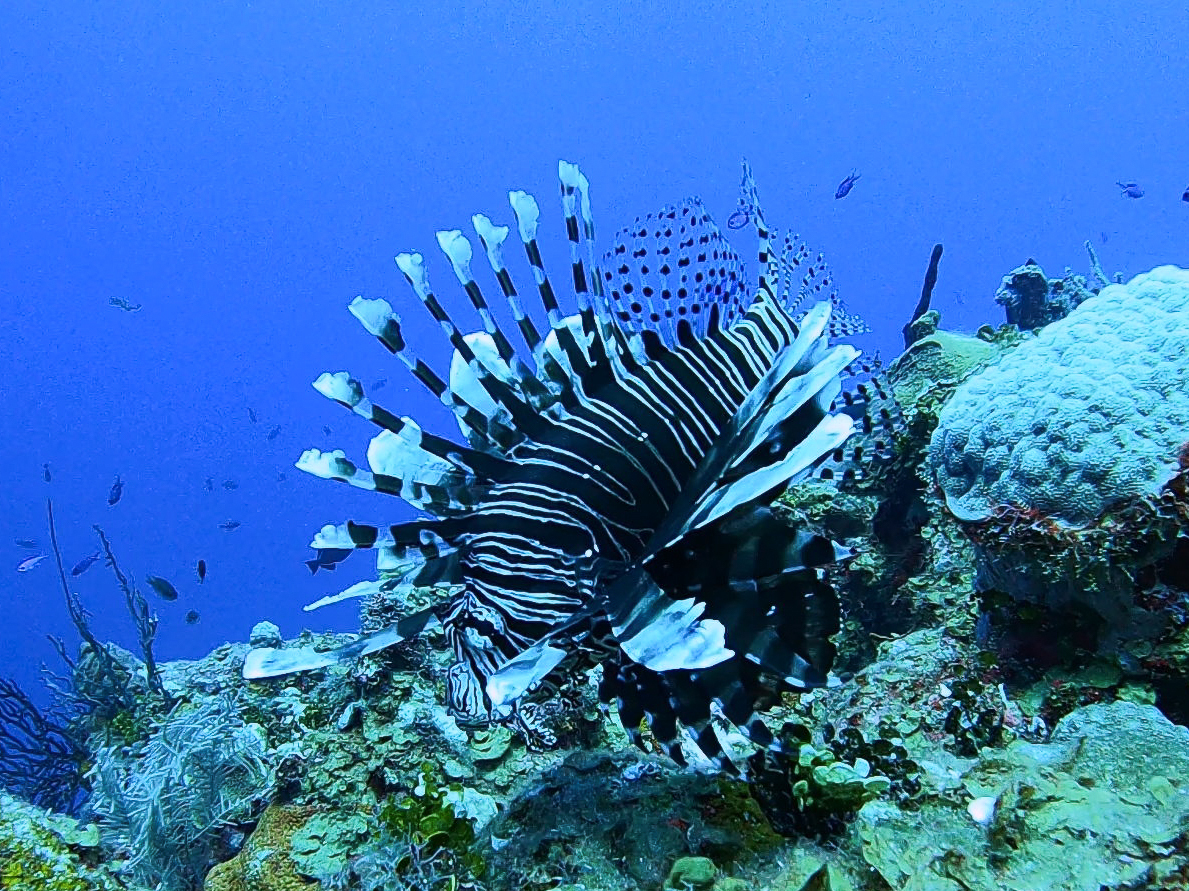
Pterois volitans (Red Lionfish)